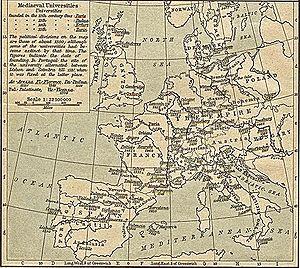
La science du Moyen Âge se réfère à l'étude de la nature durant le Moyen Âge. Cette époque, volontiers présentée comme une longue parenthèse de mille ans entre l'Antiquité et la Renaissance, souffre d'une mauvaise réputation. Alors qu'elle est souvent présentée comme un âge sombre, voire une période d'obscurantisme, elle a en fait vu l'apparition de nombreuses innovations scientifiques et techniques. La science du Moyen Âge comprend les disciplines pratiques, les sciences mathématiques et la philosophie naturelle, encore appelée philosophie première, dans le vocabulaire du Moyen Âge.